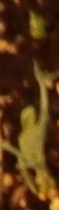
Label: Field Pea